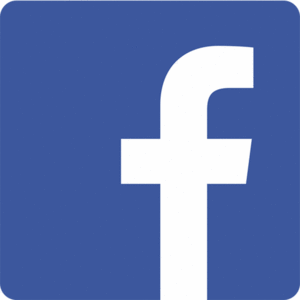
La formation d'impression est le processus psychologique permettant à un individu de se former une impression globale des capacités et de la personnalité d'autrui. Pour se former une impression, il est possible de se baser sur des informations propres à l'individu ou à son groupe d'appartenance, c'est-à-dire catégorielles.